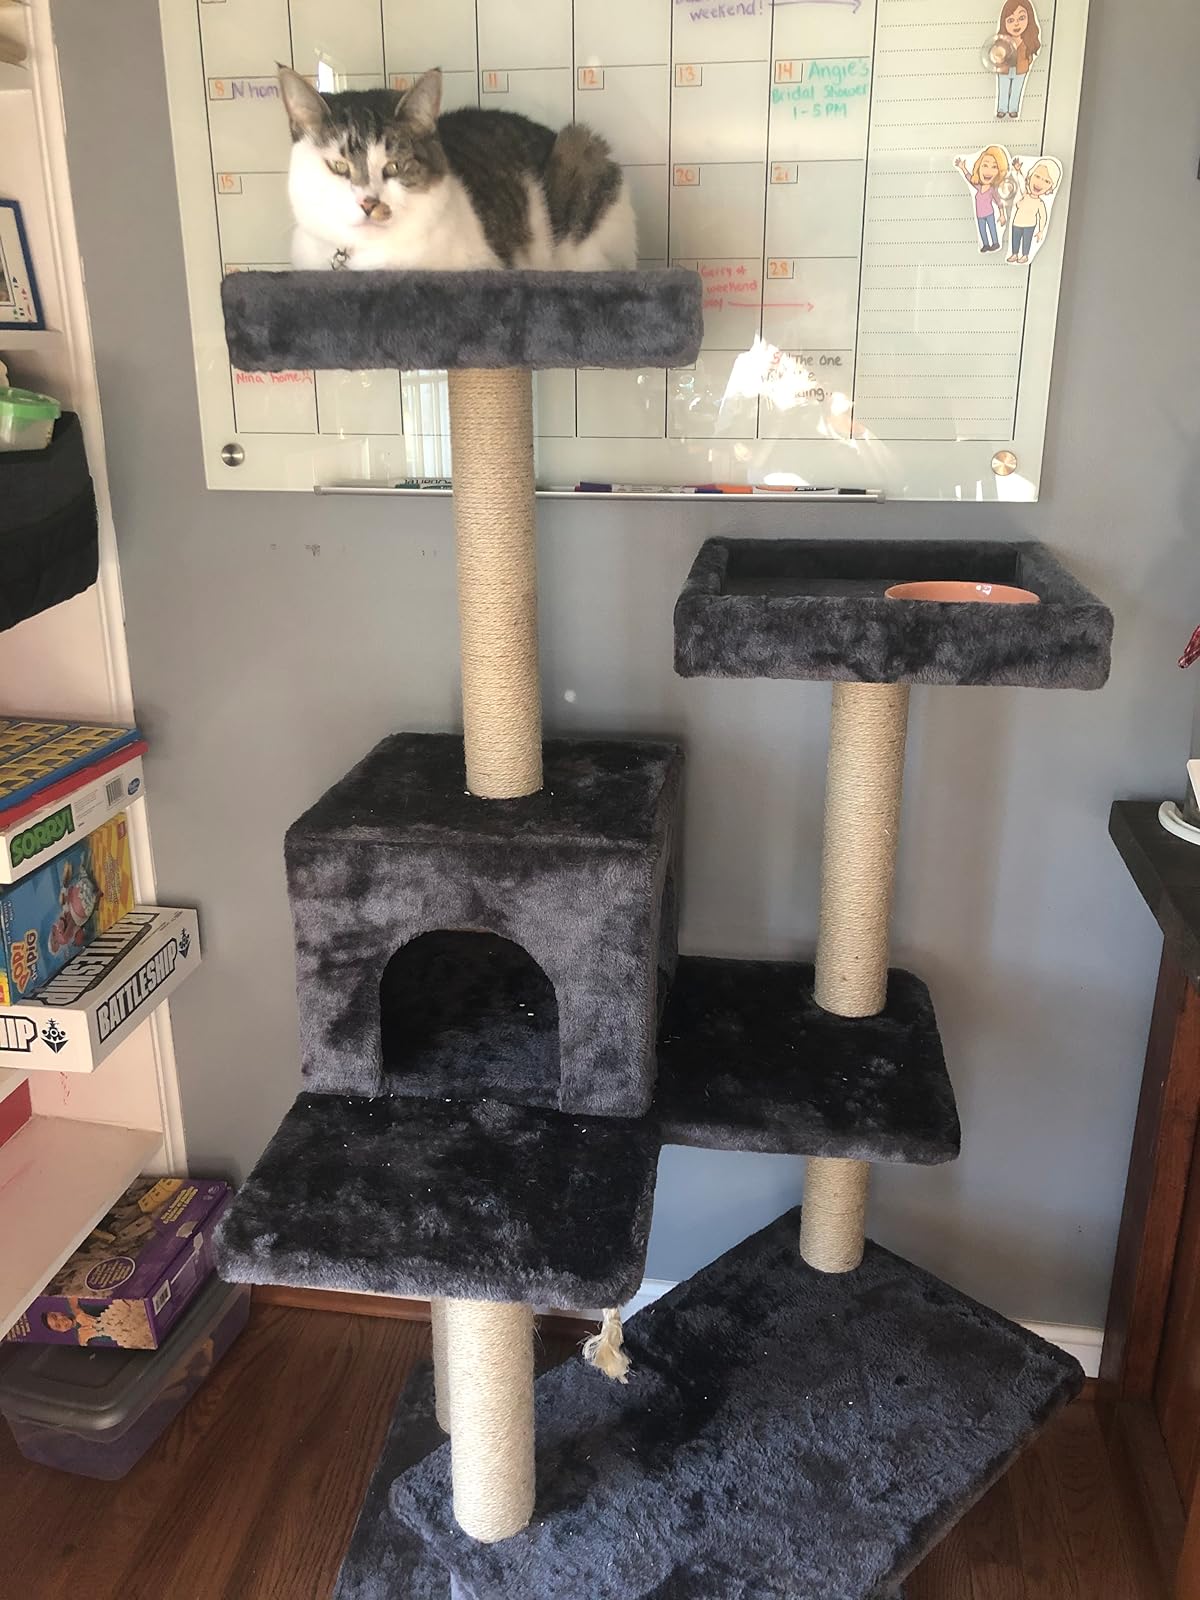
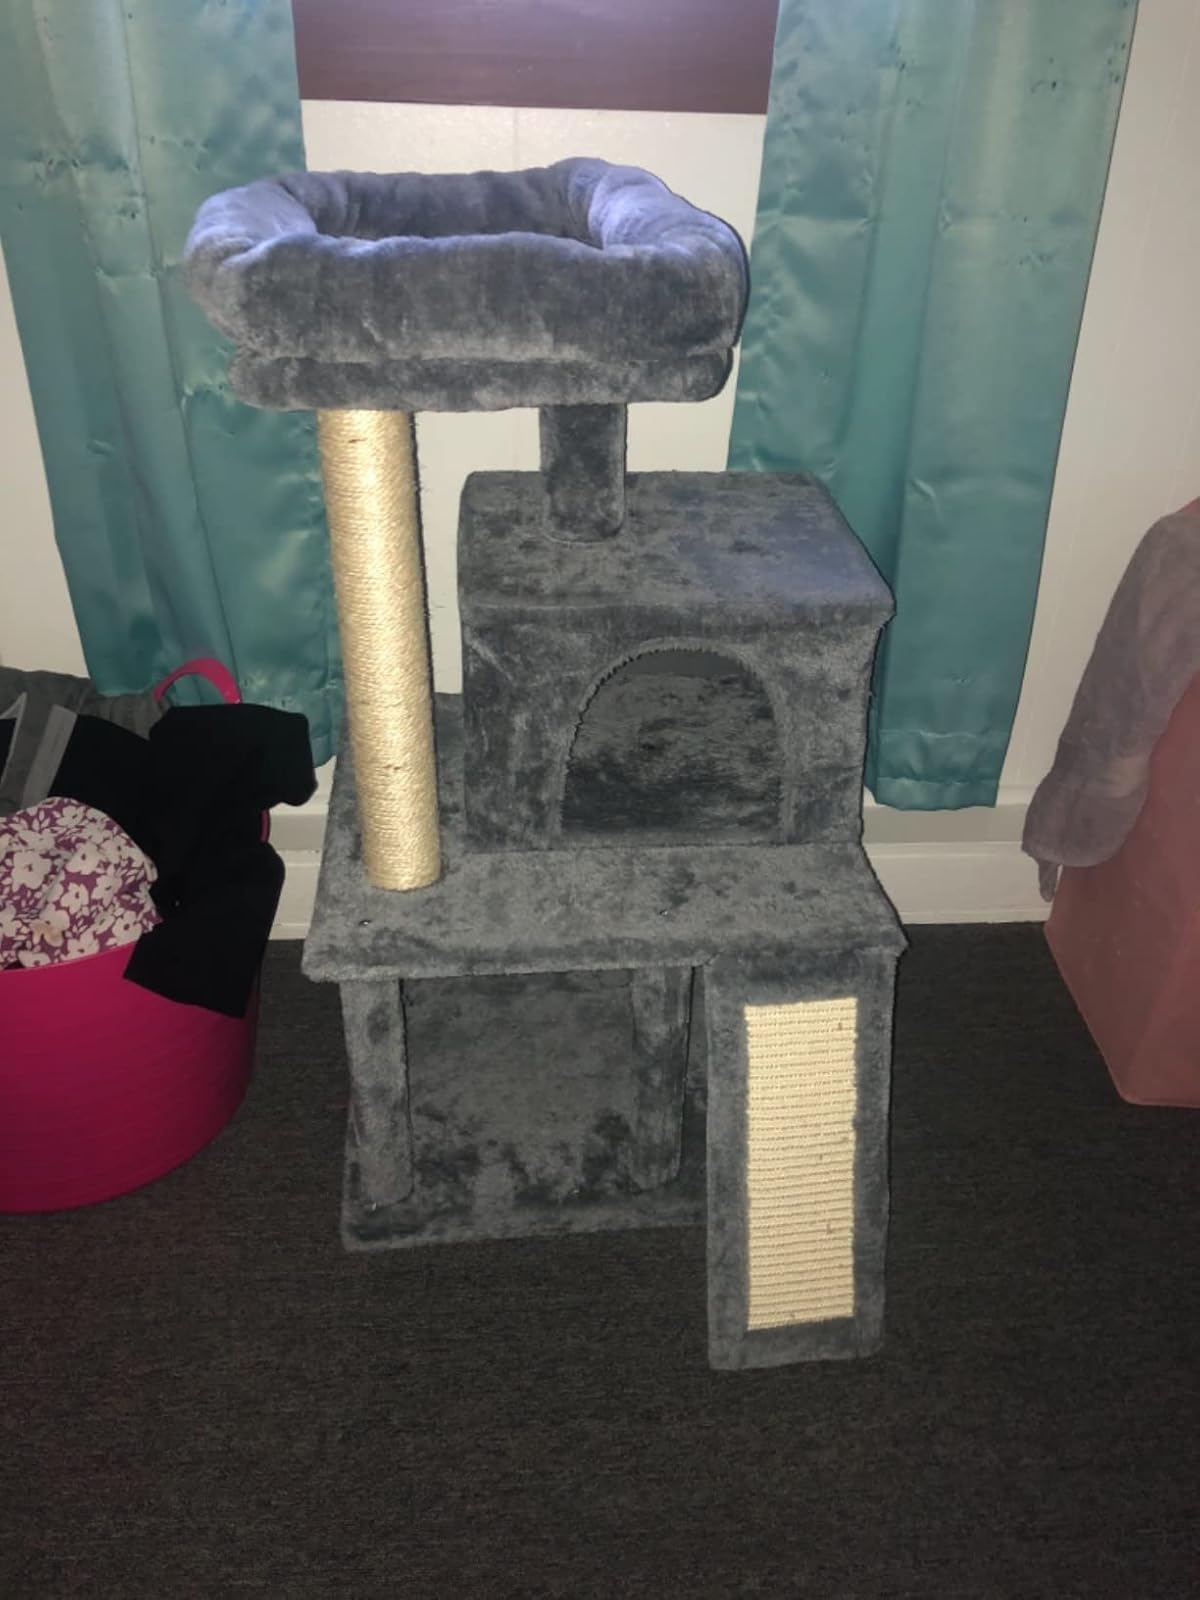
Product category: items_cat tree
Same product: no